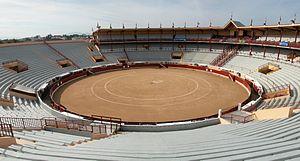
Arènes de Bayonne
Les arènes de Bayonne, inaugurées en 1893, peuvent contenir plus de 10 000 personnes. À la suite de l'incendie volontaire de 1919 par les spectateurs, la partie haute qui était à l'origine en bois, a été reconstruite en béton.
Bayonne est une commune du sud-ouest de la France et l’une des deux sous-préfectures du département des Pyrénées-Atlantiques, en région Nouvelle-Aquitaine. La ville est située au point de confluence de l'Adour et de la Nive, non loin de l'océan Atlantique, aux confins nord du Pays basque et sud de la Gascogne, là où le bassin aquitain rejoint les premiers contreforts du piémont pyrénéen. Elle est frontalière au nord avec le département des Landes, et la limite territoriale franco-espagnole se situe à une trentaine de kilomètres au sud.